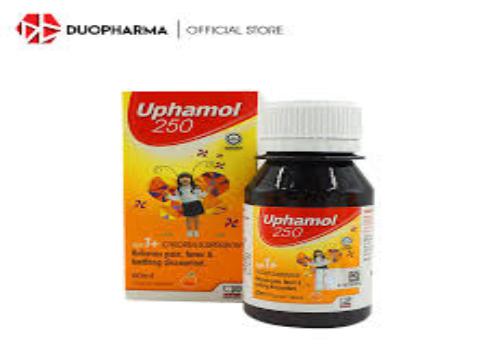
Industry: Medical